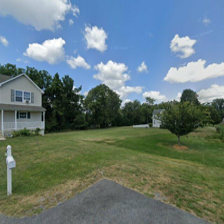
Label: streetView